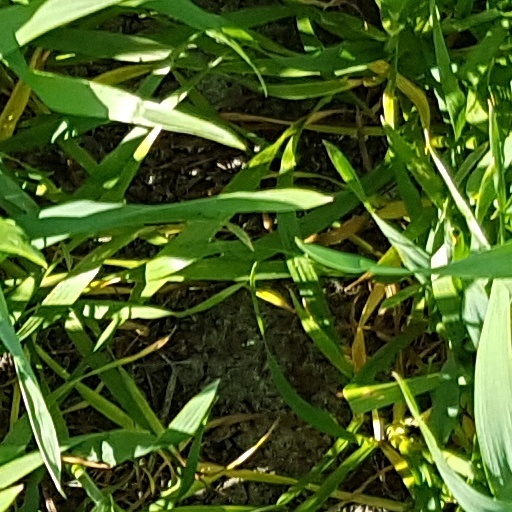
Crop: wheat